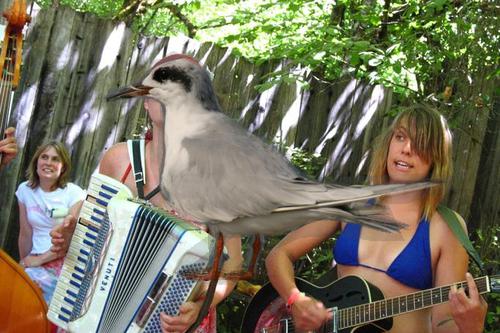
Bird species: Forsters_Tern
Bird type: waterbird
Background: land